Fordham Rams football

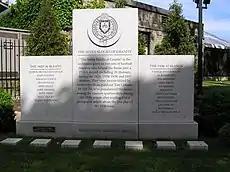
The Seven Blocks of Granite monument, west of Coffey Field grandstand

Memorable victories during this era began with one over Boston College in 1929, ending the Eagles' 17-game unbeaten streak, still a school record. From there Fordham defeated NYU in 1930 in front of 78,500 spectators at Yankee Stadium for a contest that both teams entered undefeated. Other wins came against Detroit in 1931, St. Mary's in 1932, a major upset over Alabama in 1933, another upset, over Tennessee, in 1934 and another win over NYU in 1935. That result cost the Violets a chance to play in the Rose Bowl. NYU returned the favor the next season by upsetting the Rams and ending Fordham's "Rose Hill to the Rose Bowl" campaign. Further conquests included North Carolina in 1937, South Carolina in 1938 and Pitt in 1939.